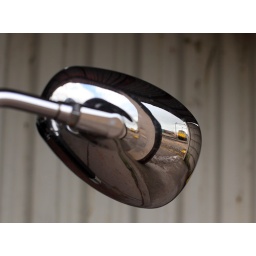
86621 Reflected in the rear of a motorbike wing mirror in the bike shed at Crewe Basford Hall Yard.